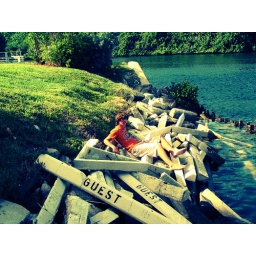
to the right of the texaco marina, very near to the bridge on us highway 1